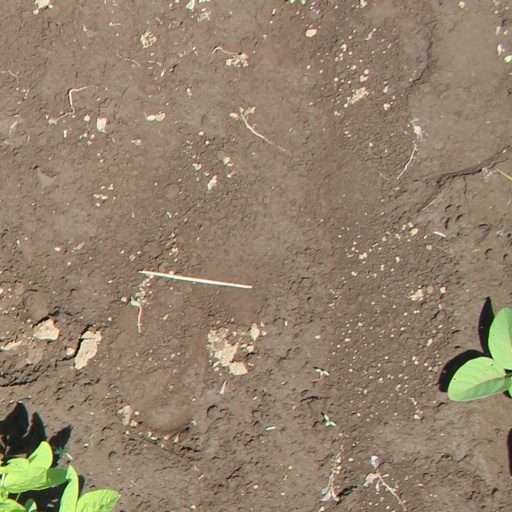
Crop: soybean